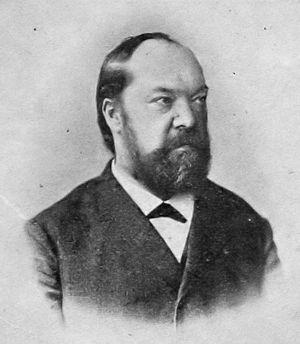
Le Parti progressiste allemand est un parti politique libéral allemand créé le 6 juin 1861 par des membres libéraux de la Chambre des députés de Prusse. C’est le premier parti moderne et doté d’un programme dans l’histoire allemande, et le principal groupe de la chambre entre 1861 et 1865. Il y est fermement opposé à Otto von Bismarck.
Le Parti populaire radical est un parti politique de l'Empire allemand. Il est fondamentalement social-libéral et existe de 1893 à 1910.